1928 in Romania

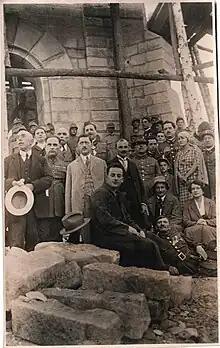

Events from the year 1928 in Romania. The year was dominated by the Great Depression in Romania. It also saw the first radio transmission in the country.